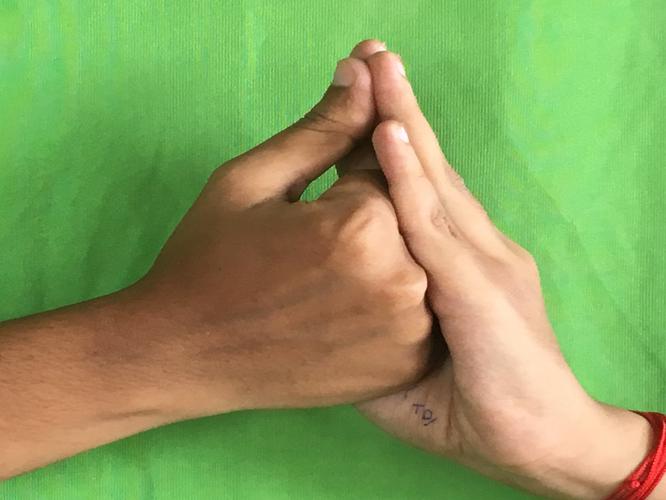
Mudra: Shanka
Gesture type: double_hand